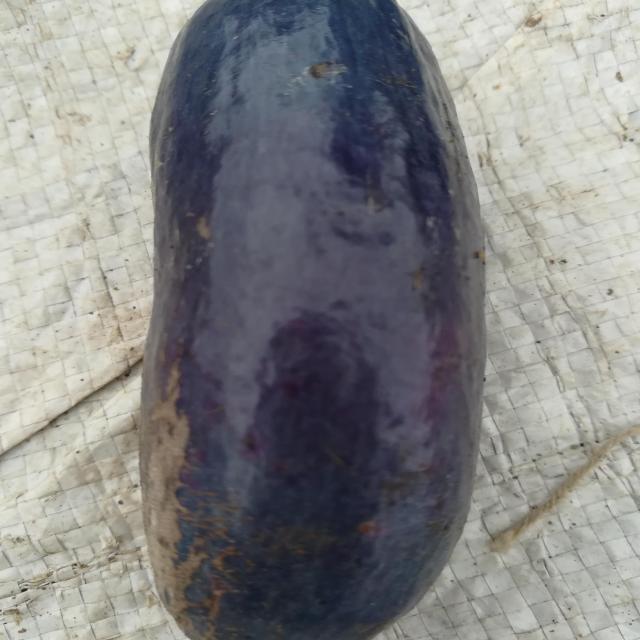
Plum grade: unaffected